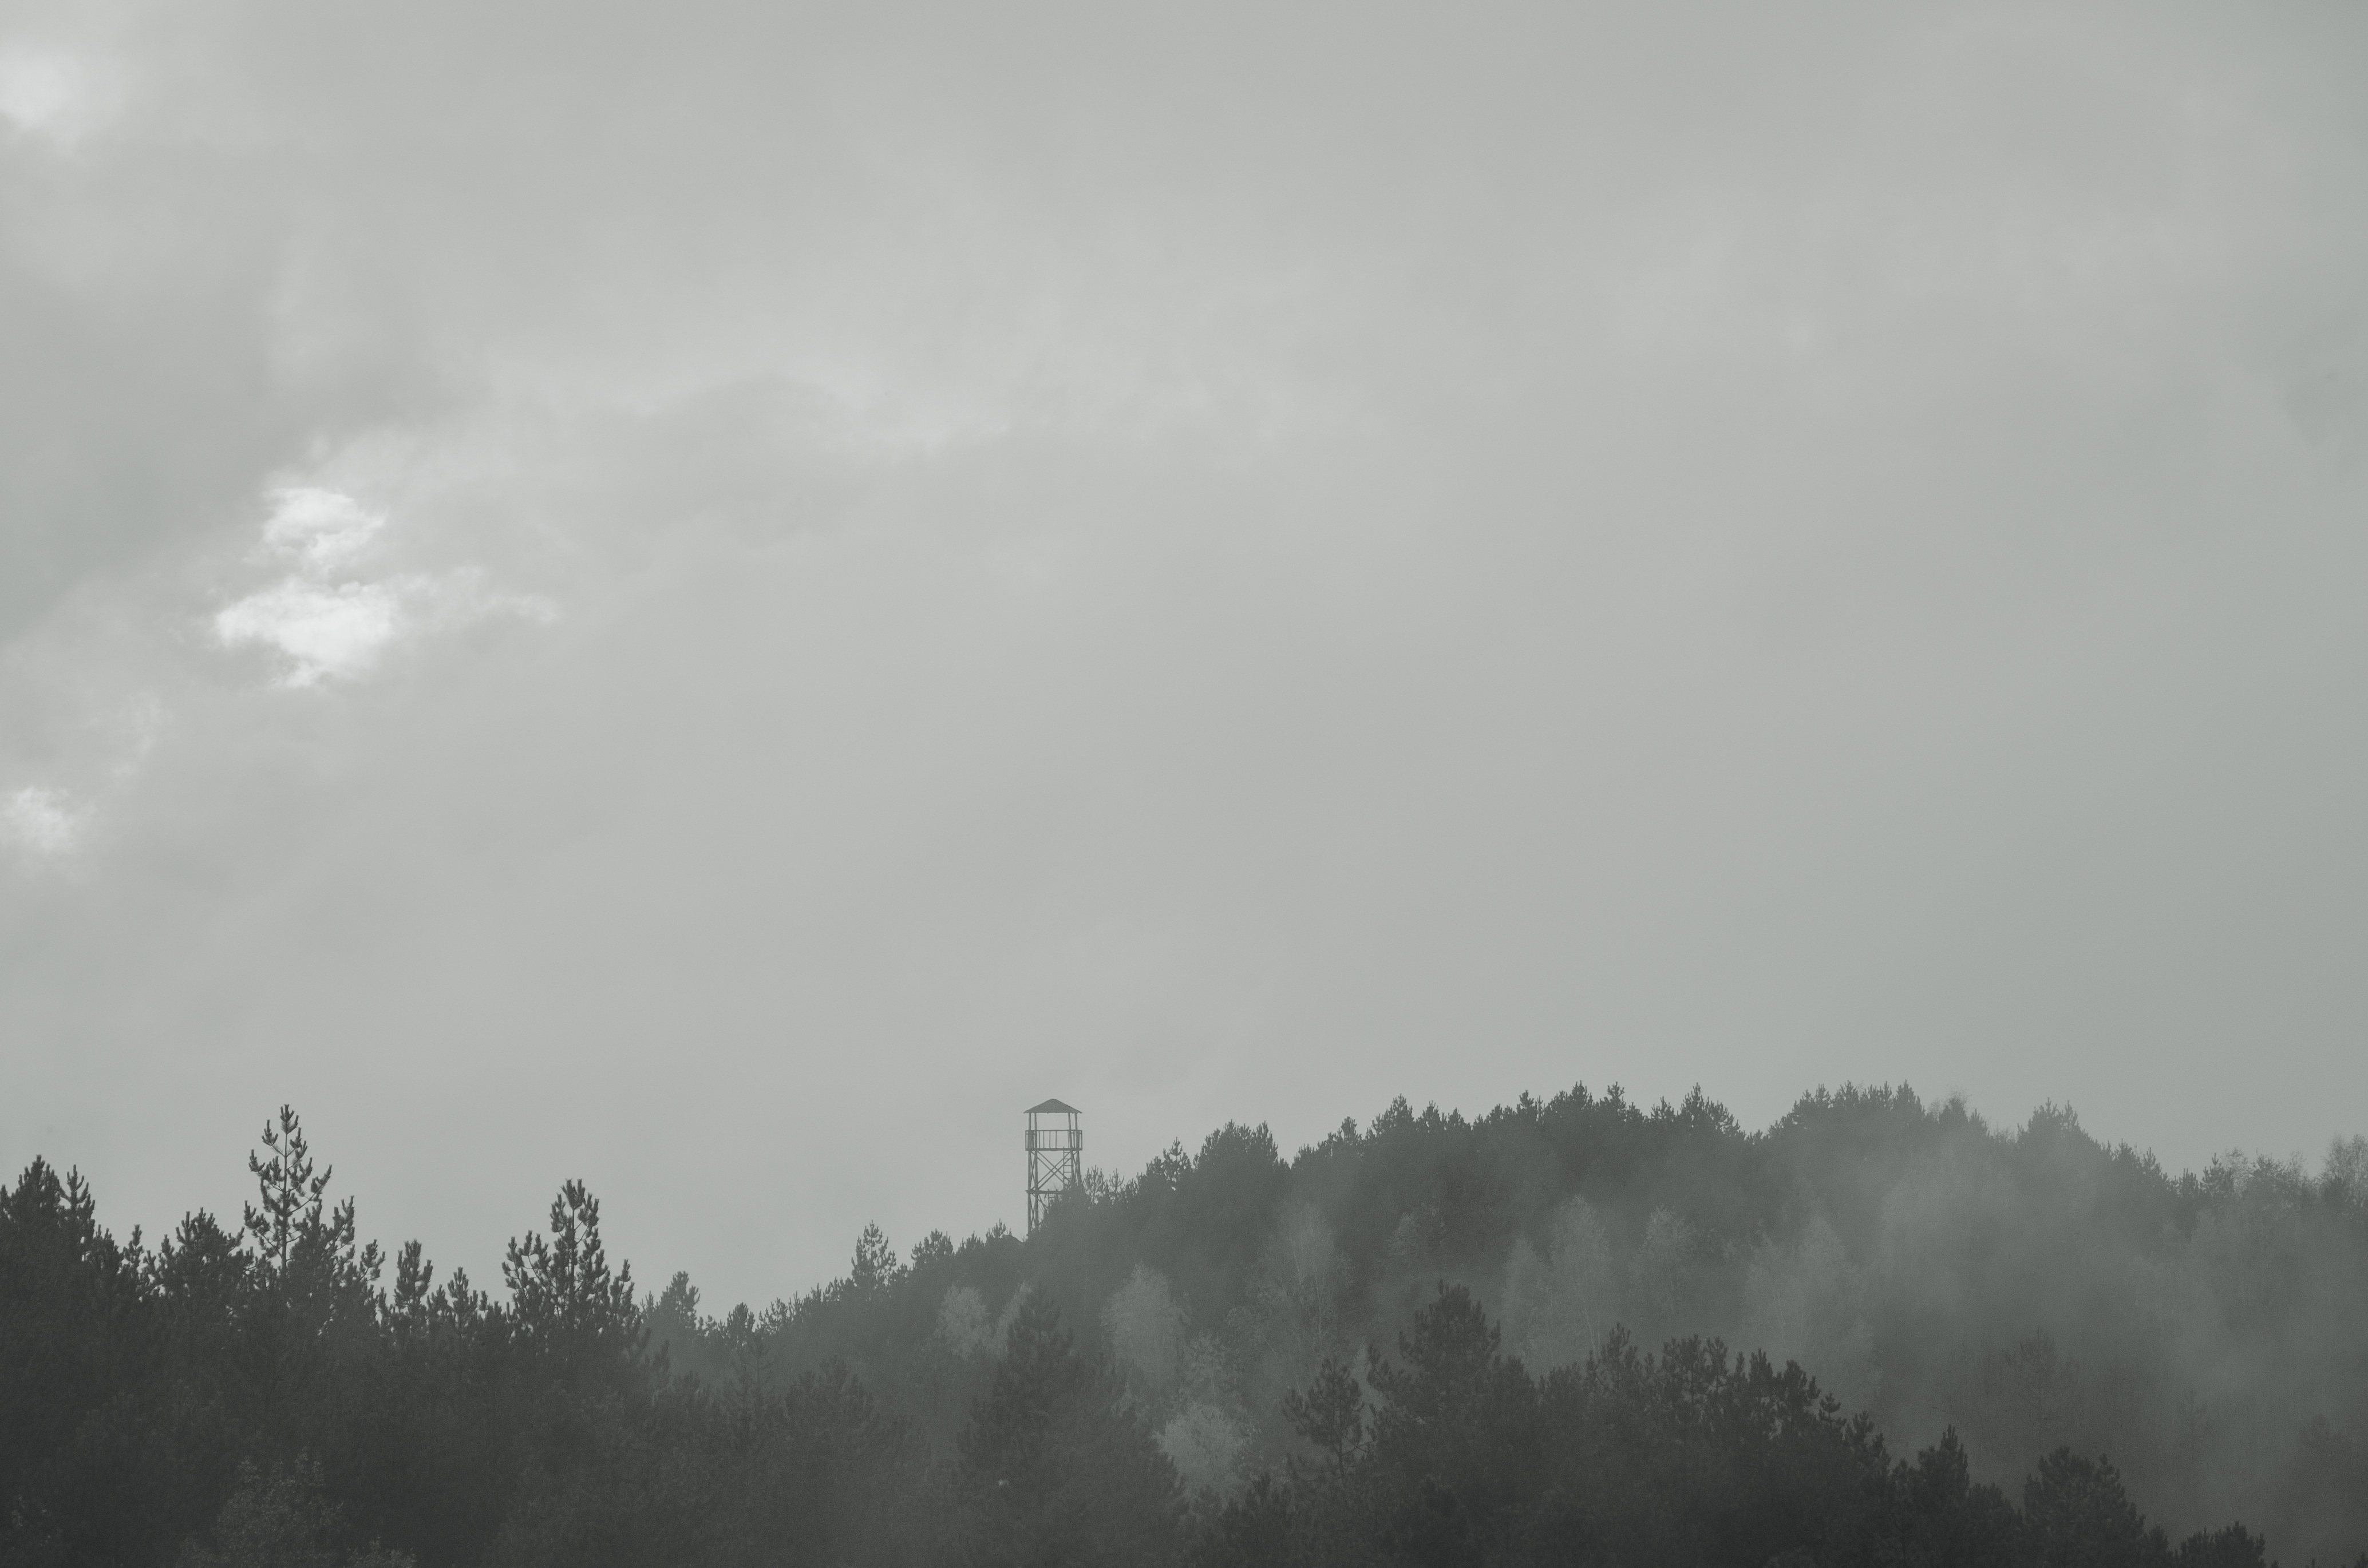
cloud, black and white, sky, fog, mist, morning, atmosphere, weather, haze, monochrome, meteorological phenomenon, monochrome photography, atmospheric phenomenon